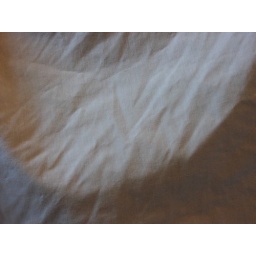
First I hung a white sheet over the back of the couch and spritzed some water into the air. Nothing.